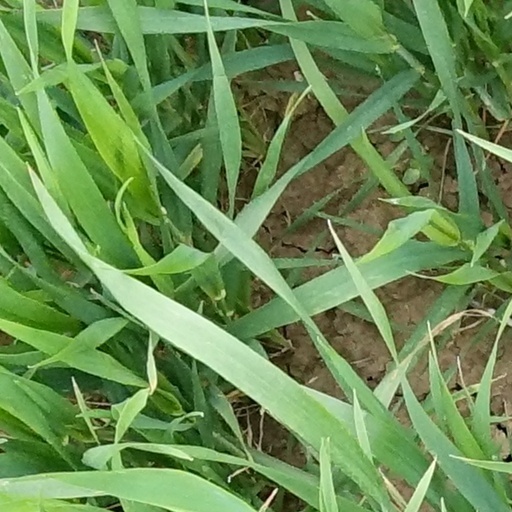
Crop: wheat